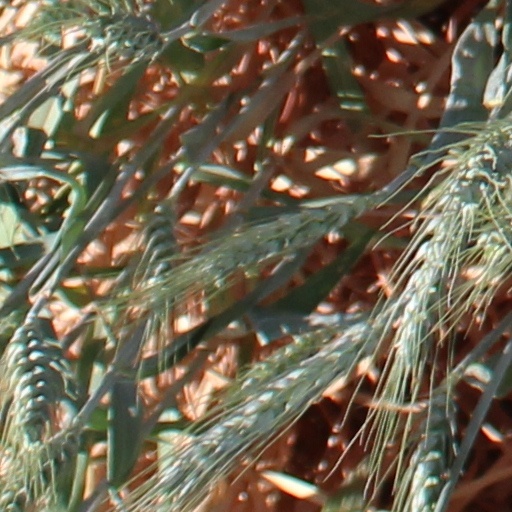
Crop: wheat